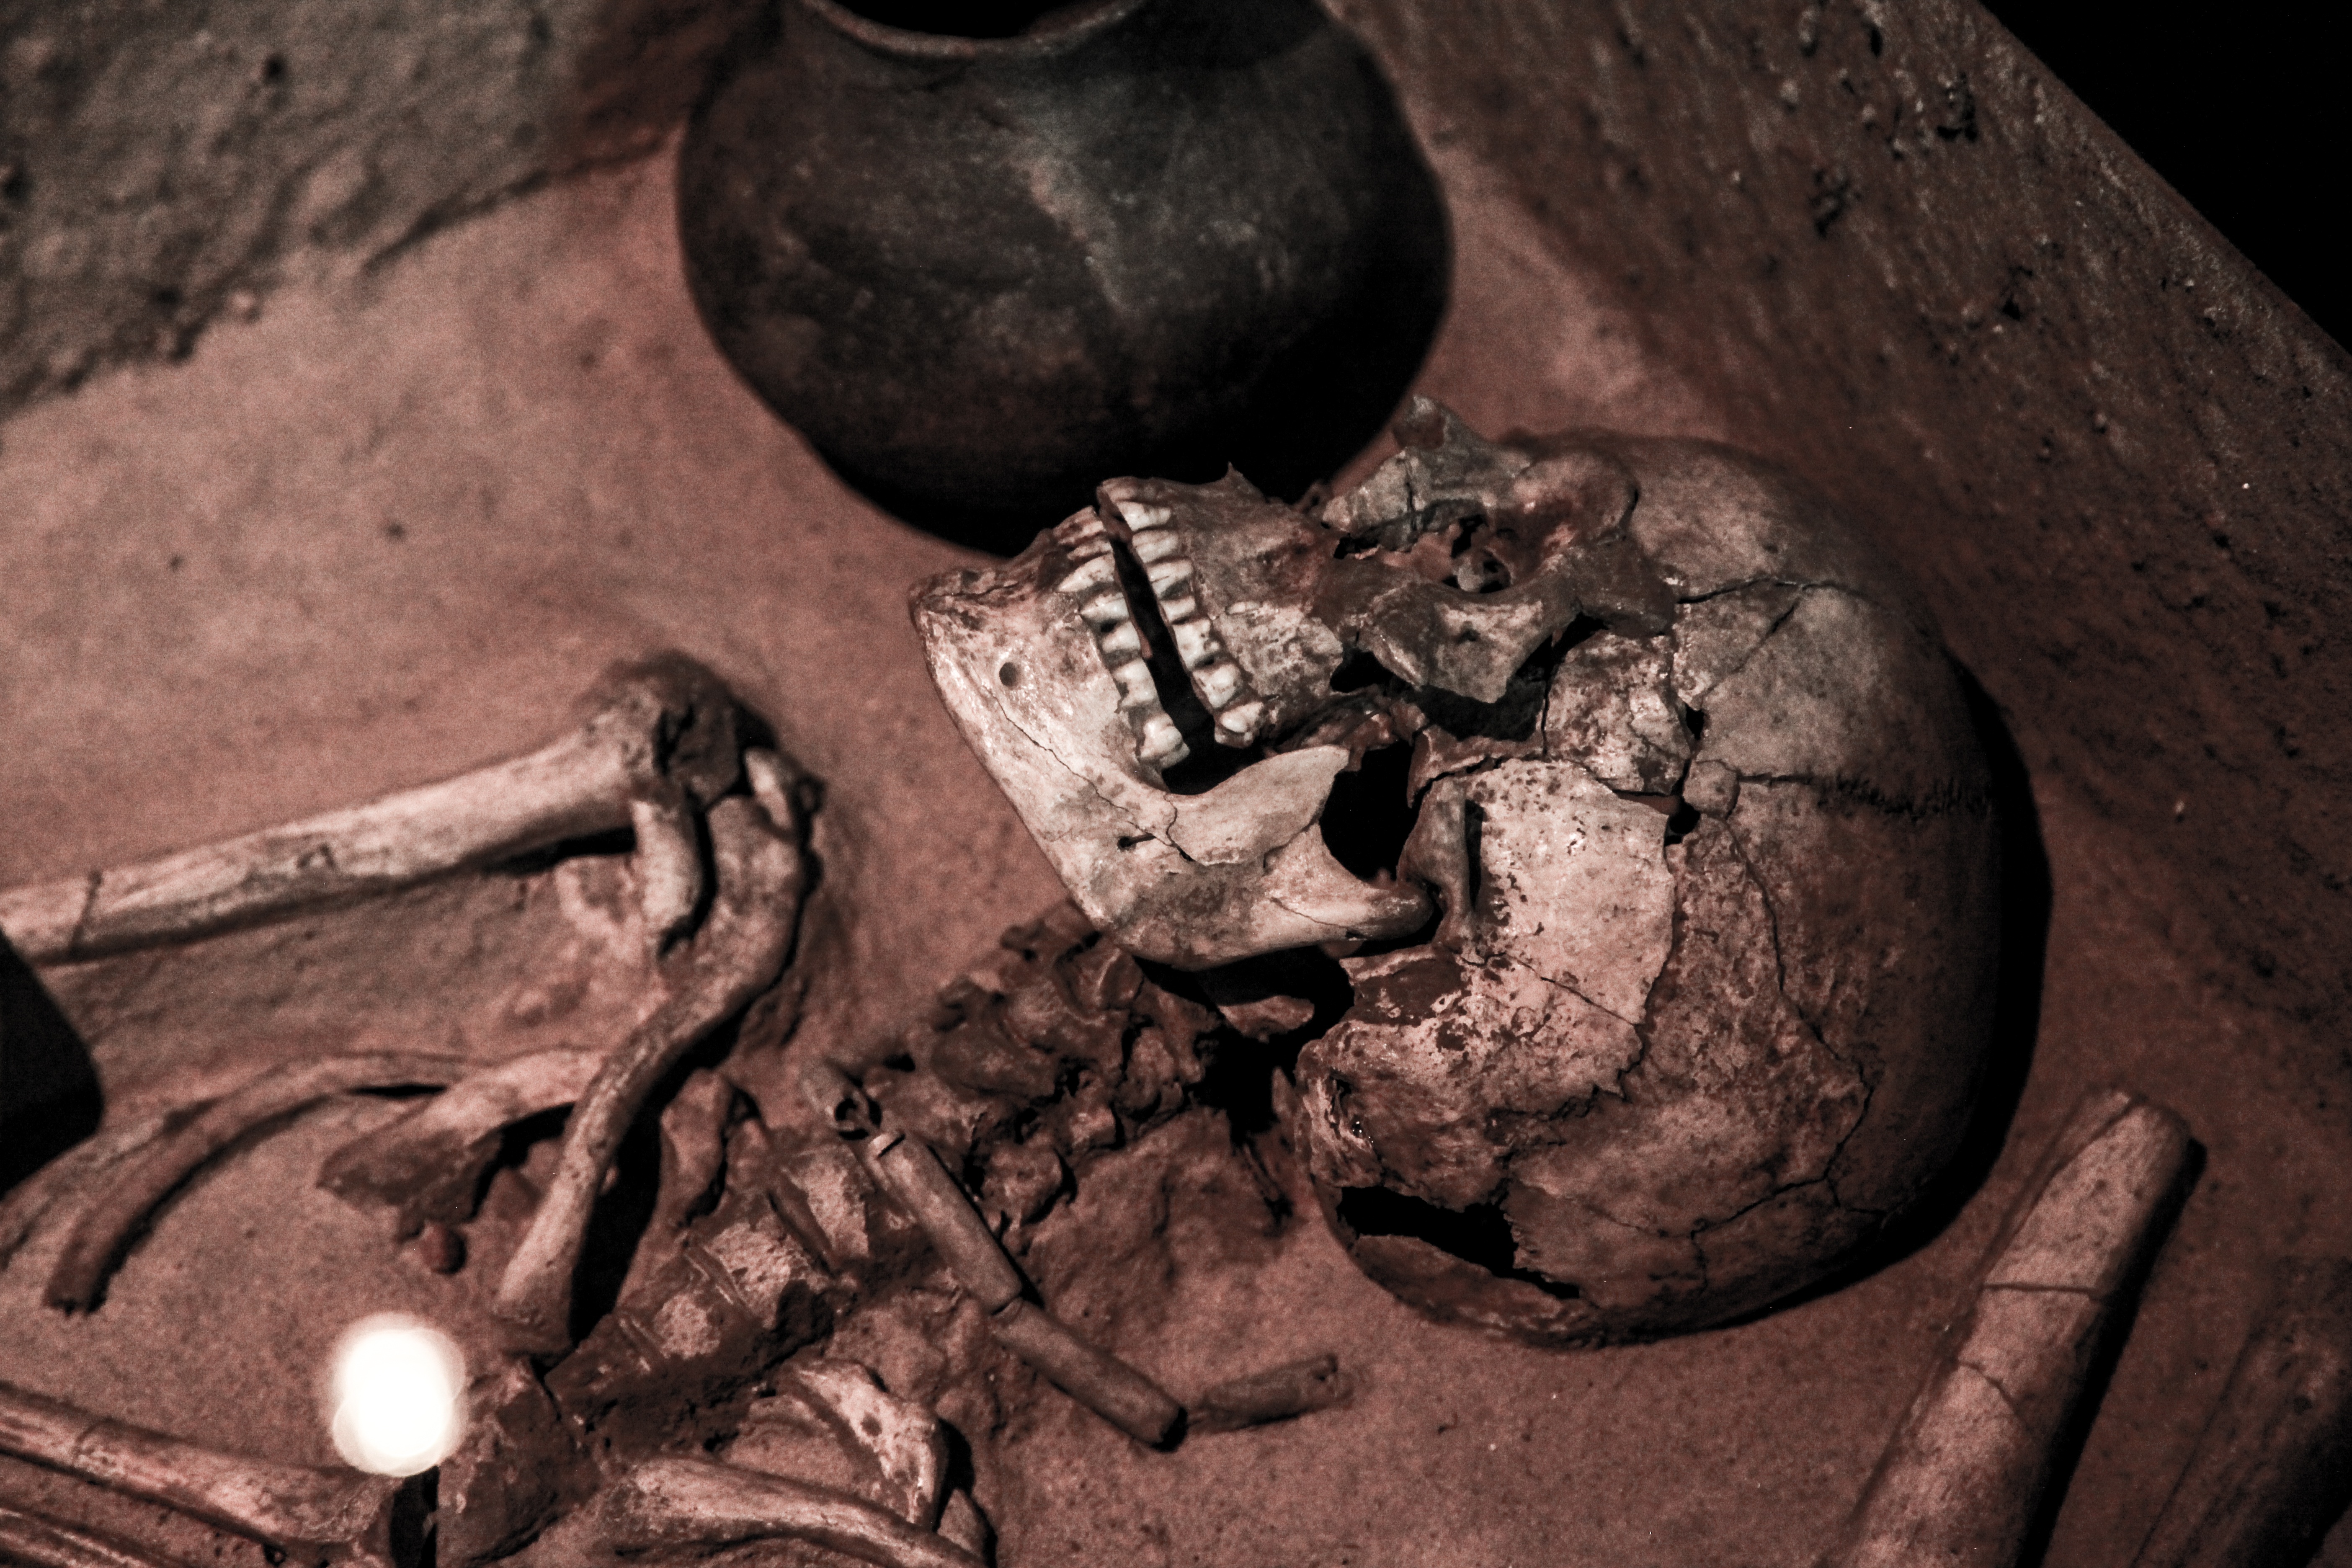
rock, wood, old, spooky, statue, fractured, soil, ancient, human, cemetery, dead, death, skull, bone, human anatomy, sculpture, art, scary, temple, head, conceptual, image, skeleton, anatomy, organ, horror, carving, dying, corpse, morbid, fractured skull, human skeleton, ancient history